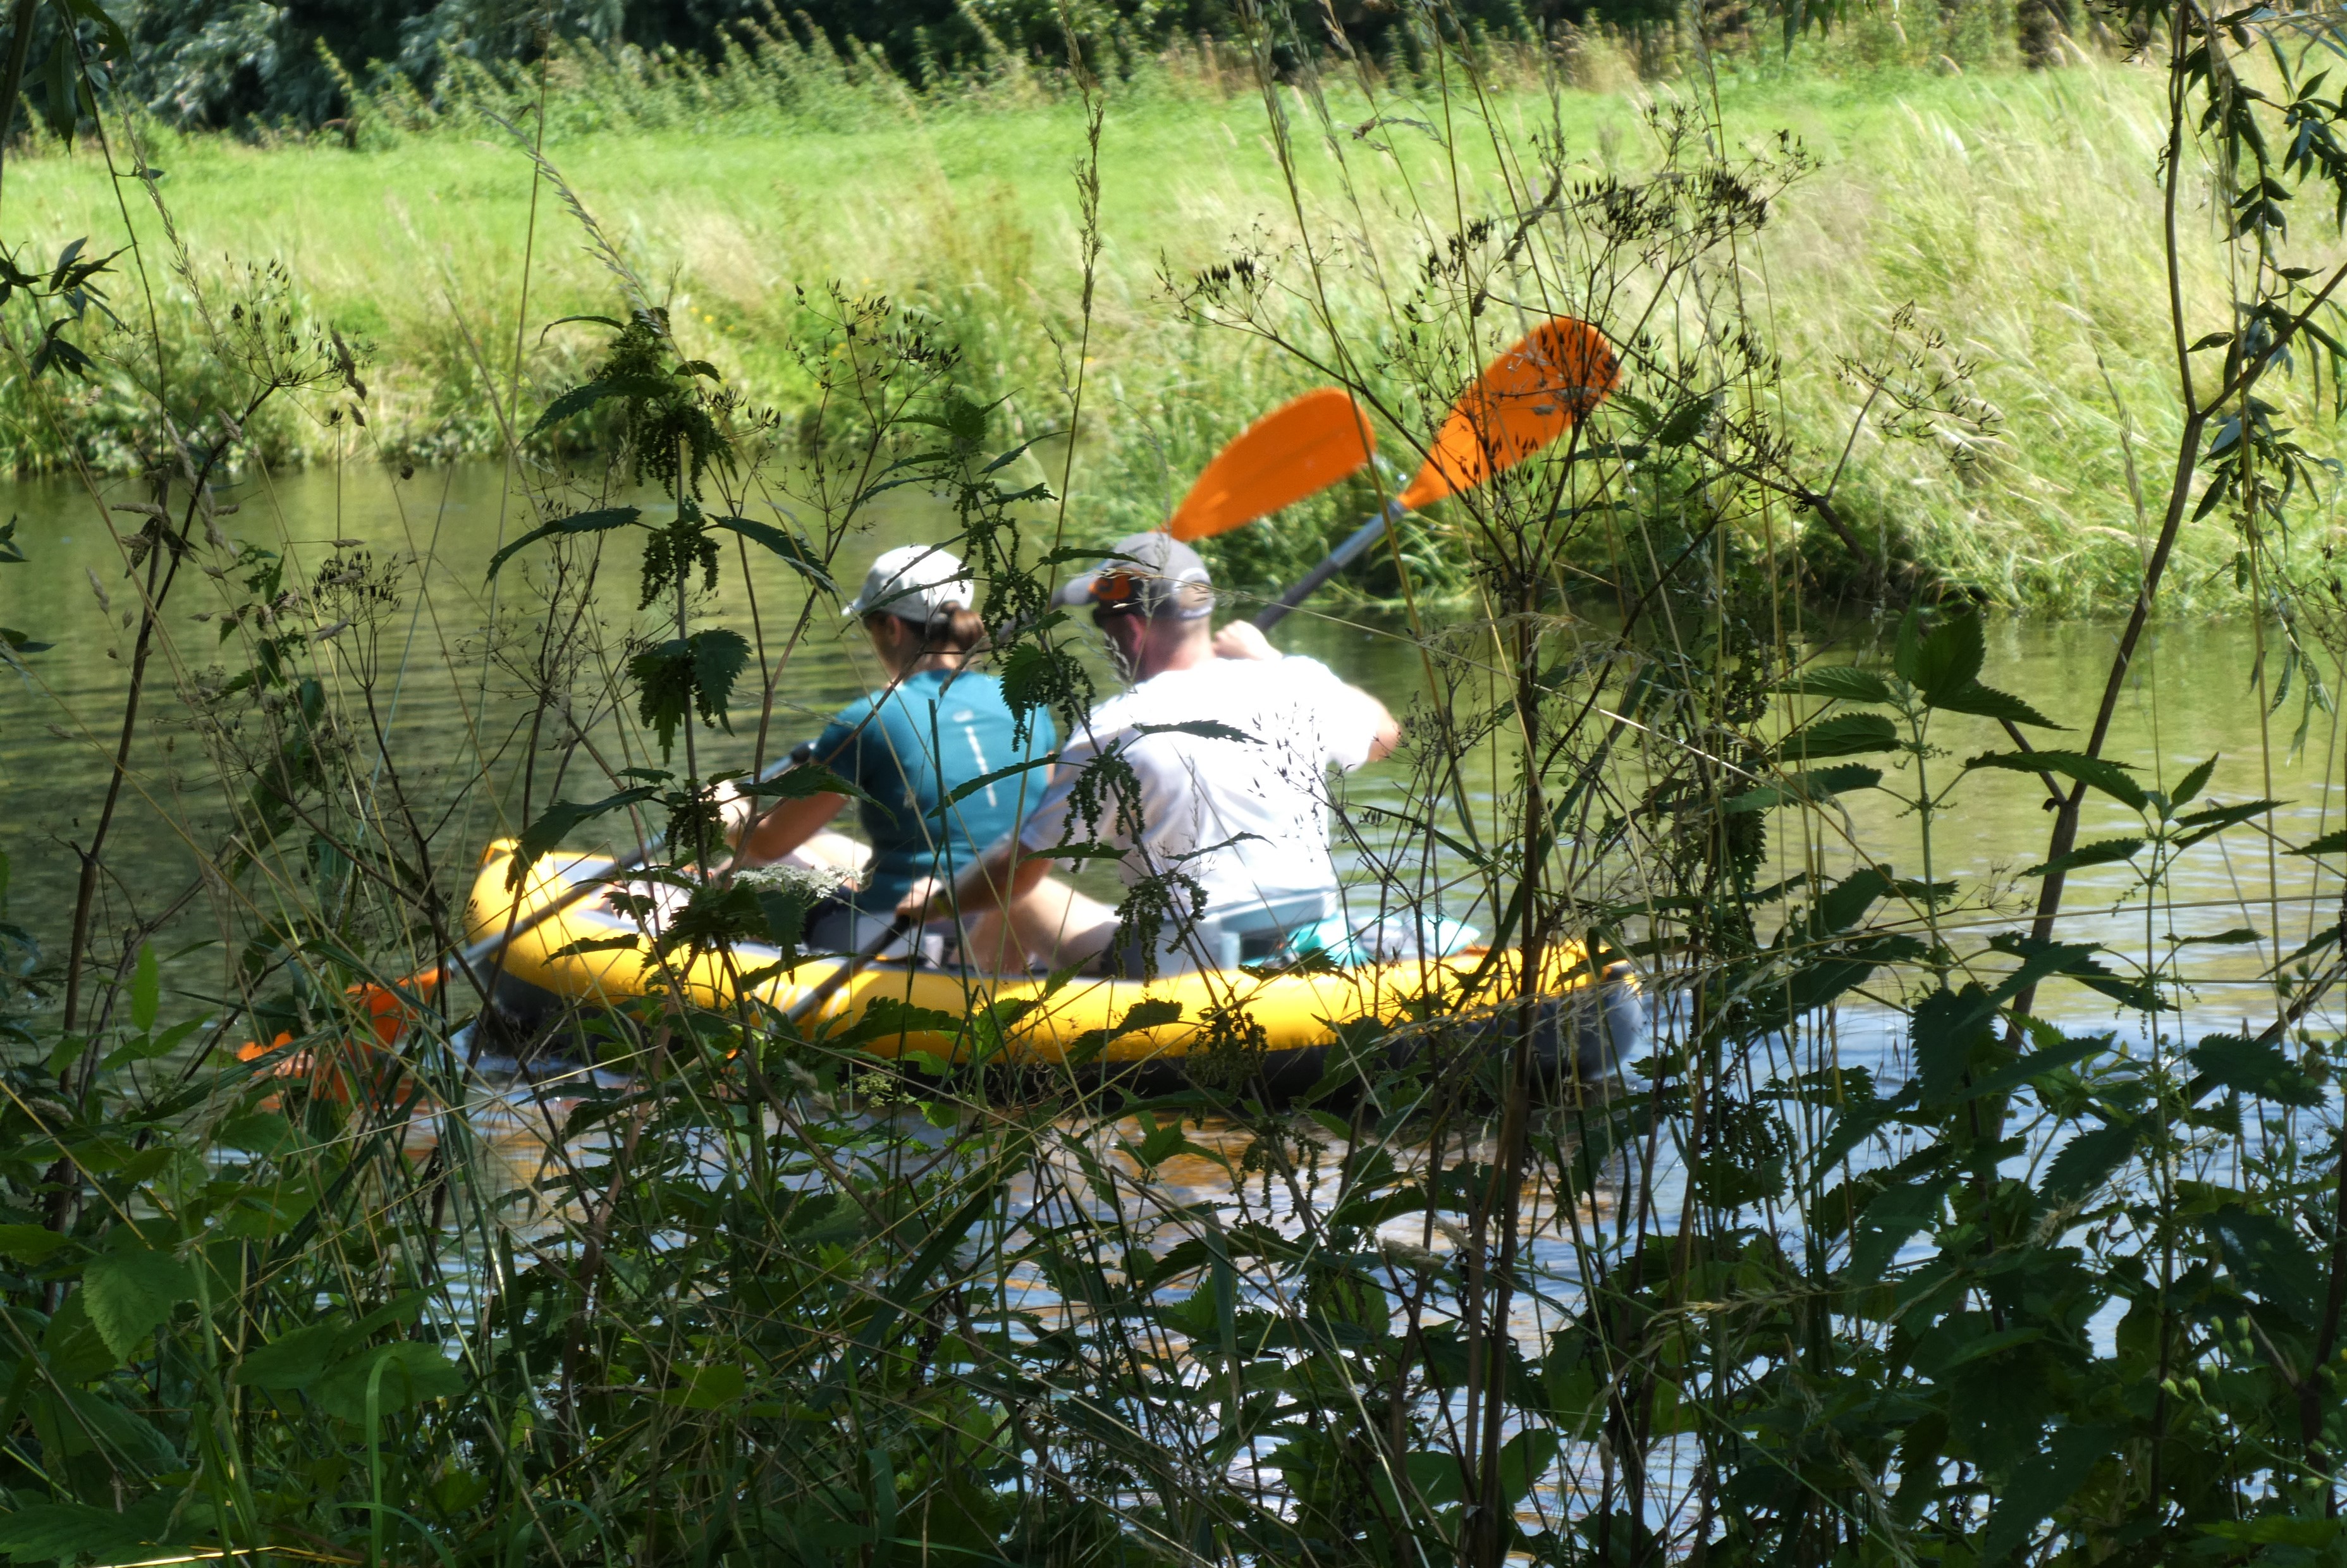
rowing, ditch, relaxation, sport, water, plant, boat, water resources, plant community, ecoregion, vertebrate, boats and boating equipment and supplies, vehicle, watercraft, natural environment, botany, outdoor recreation, vegetation, body of water, watercourse, grass, lake, biome, People in nature, bank, terrestrial plant, natural landscape, leisure, recreation, hat, adaptation, fisherman, rural area, landscape, forest, canoe, grass family, paddle, angling, riparian zone, recreational fishing, Freshwater marsh, stream, wetland, tidal marsh, creek, watercraft rowing, marsh, jungle, adventure, wildlife, fishing, reflection, fen, grassland, wilderness, pond, personal protective equipment, nature reserve, boating, oar, riparian forest, water transportation, salt marsh, water sport, rainforest, canal, woodland, swamp, canoeing, bayou, shrub, river